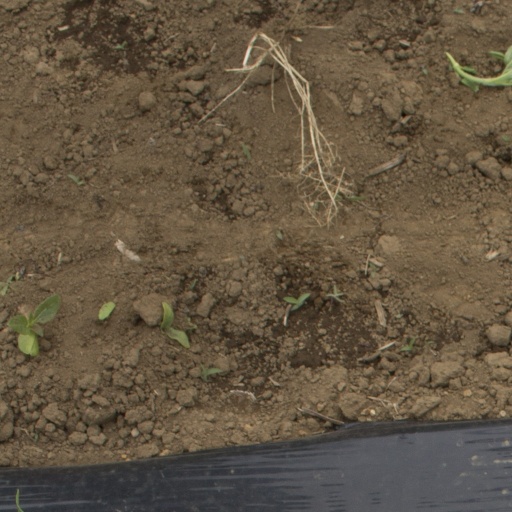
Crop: Jerusalem artichoke